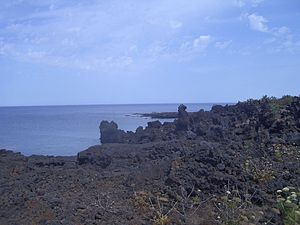
Linosa / Galleri
Linosa er den nordligste af de tre øer i øgruppen de Pelagiske øer beliggende syd for Sicilien. Øen ligger 160 km syd for Sicilien og 160 km øst for Tunesien og har et areal på 5,4 km² og et indbyggertal på ca. 430 indbyggere.